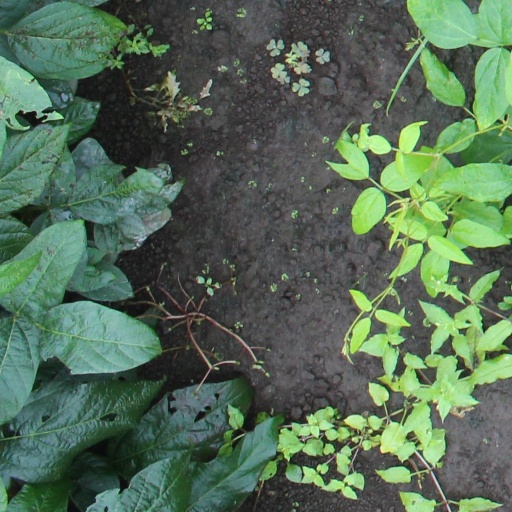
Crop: soybean